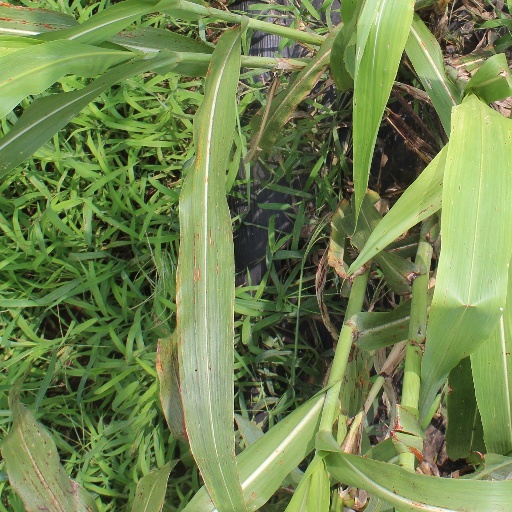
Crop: sorghum